As Cities Burn

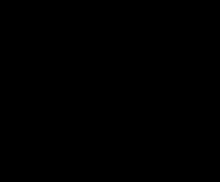

As Cities Burn is an American post-hardcore band from Mandeville, Louisiana, that formed in 2002 and has released four studio albums. Their debut, "Son, I Loved You at Your Darkest", was released in 2005. Two years later, they released "Come Now Sleep". Then, in 2009, As Cities Burn released their third album, "Hell or High Water". The band had performed from 2011 through 2016, but drummer Aaron Lunsford announced, on August 16, 2016, that the group disbanded. In December 2017, As Cities Burn reunited and went on tour to open up for Emery, and announced that they were staying together and writing new music.